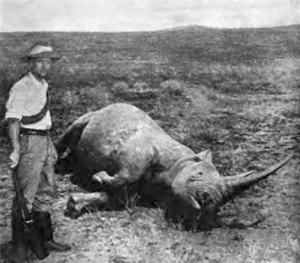
L’environnement et les ressources naturelles doivent être considérés comme des biens communs mondiaux, qui appartiennent aux catégories spécifiques des biens non manufacturés qui, lorsqu’ils sont partagés, peuvent être soit divisés soit détruits. Le caractère mondial de ces biens découle de l’appartenance de chacun des éléments qui le composent à un système intégré. Chacun peut profiter de l’atmosphère, du climat et de la biodiversité et, en même temps, la planète tout entière souffre des effets dramatiques du réchauffement global, de la réduction de la couche d'ozone ou de l’extinction des espèces. Cette dimension planétaire incite à une gestion partagée.